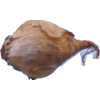
Label: onion